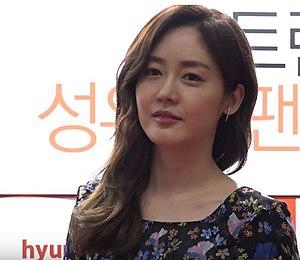
Sung Yu-ri, née le 3 mars 1981 à Tübingen, est une chanteuse et actrice sud-coréenne d'origine allemande. Elle est la plus jeune membre du girl group Fin.K.L actuellement inactif depuis 2005.